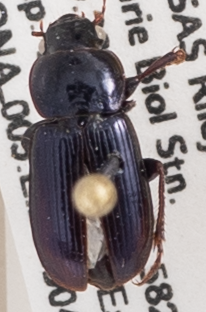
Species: Harpalus amputatus amputatus
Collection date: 2019-04-24
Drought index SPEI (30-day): -0.922
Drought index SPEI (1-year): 0.484
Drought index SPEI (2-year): -0.46